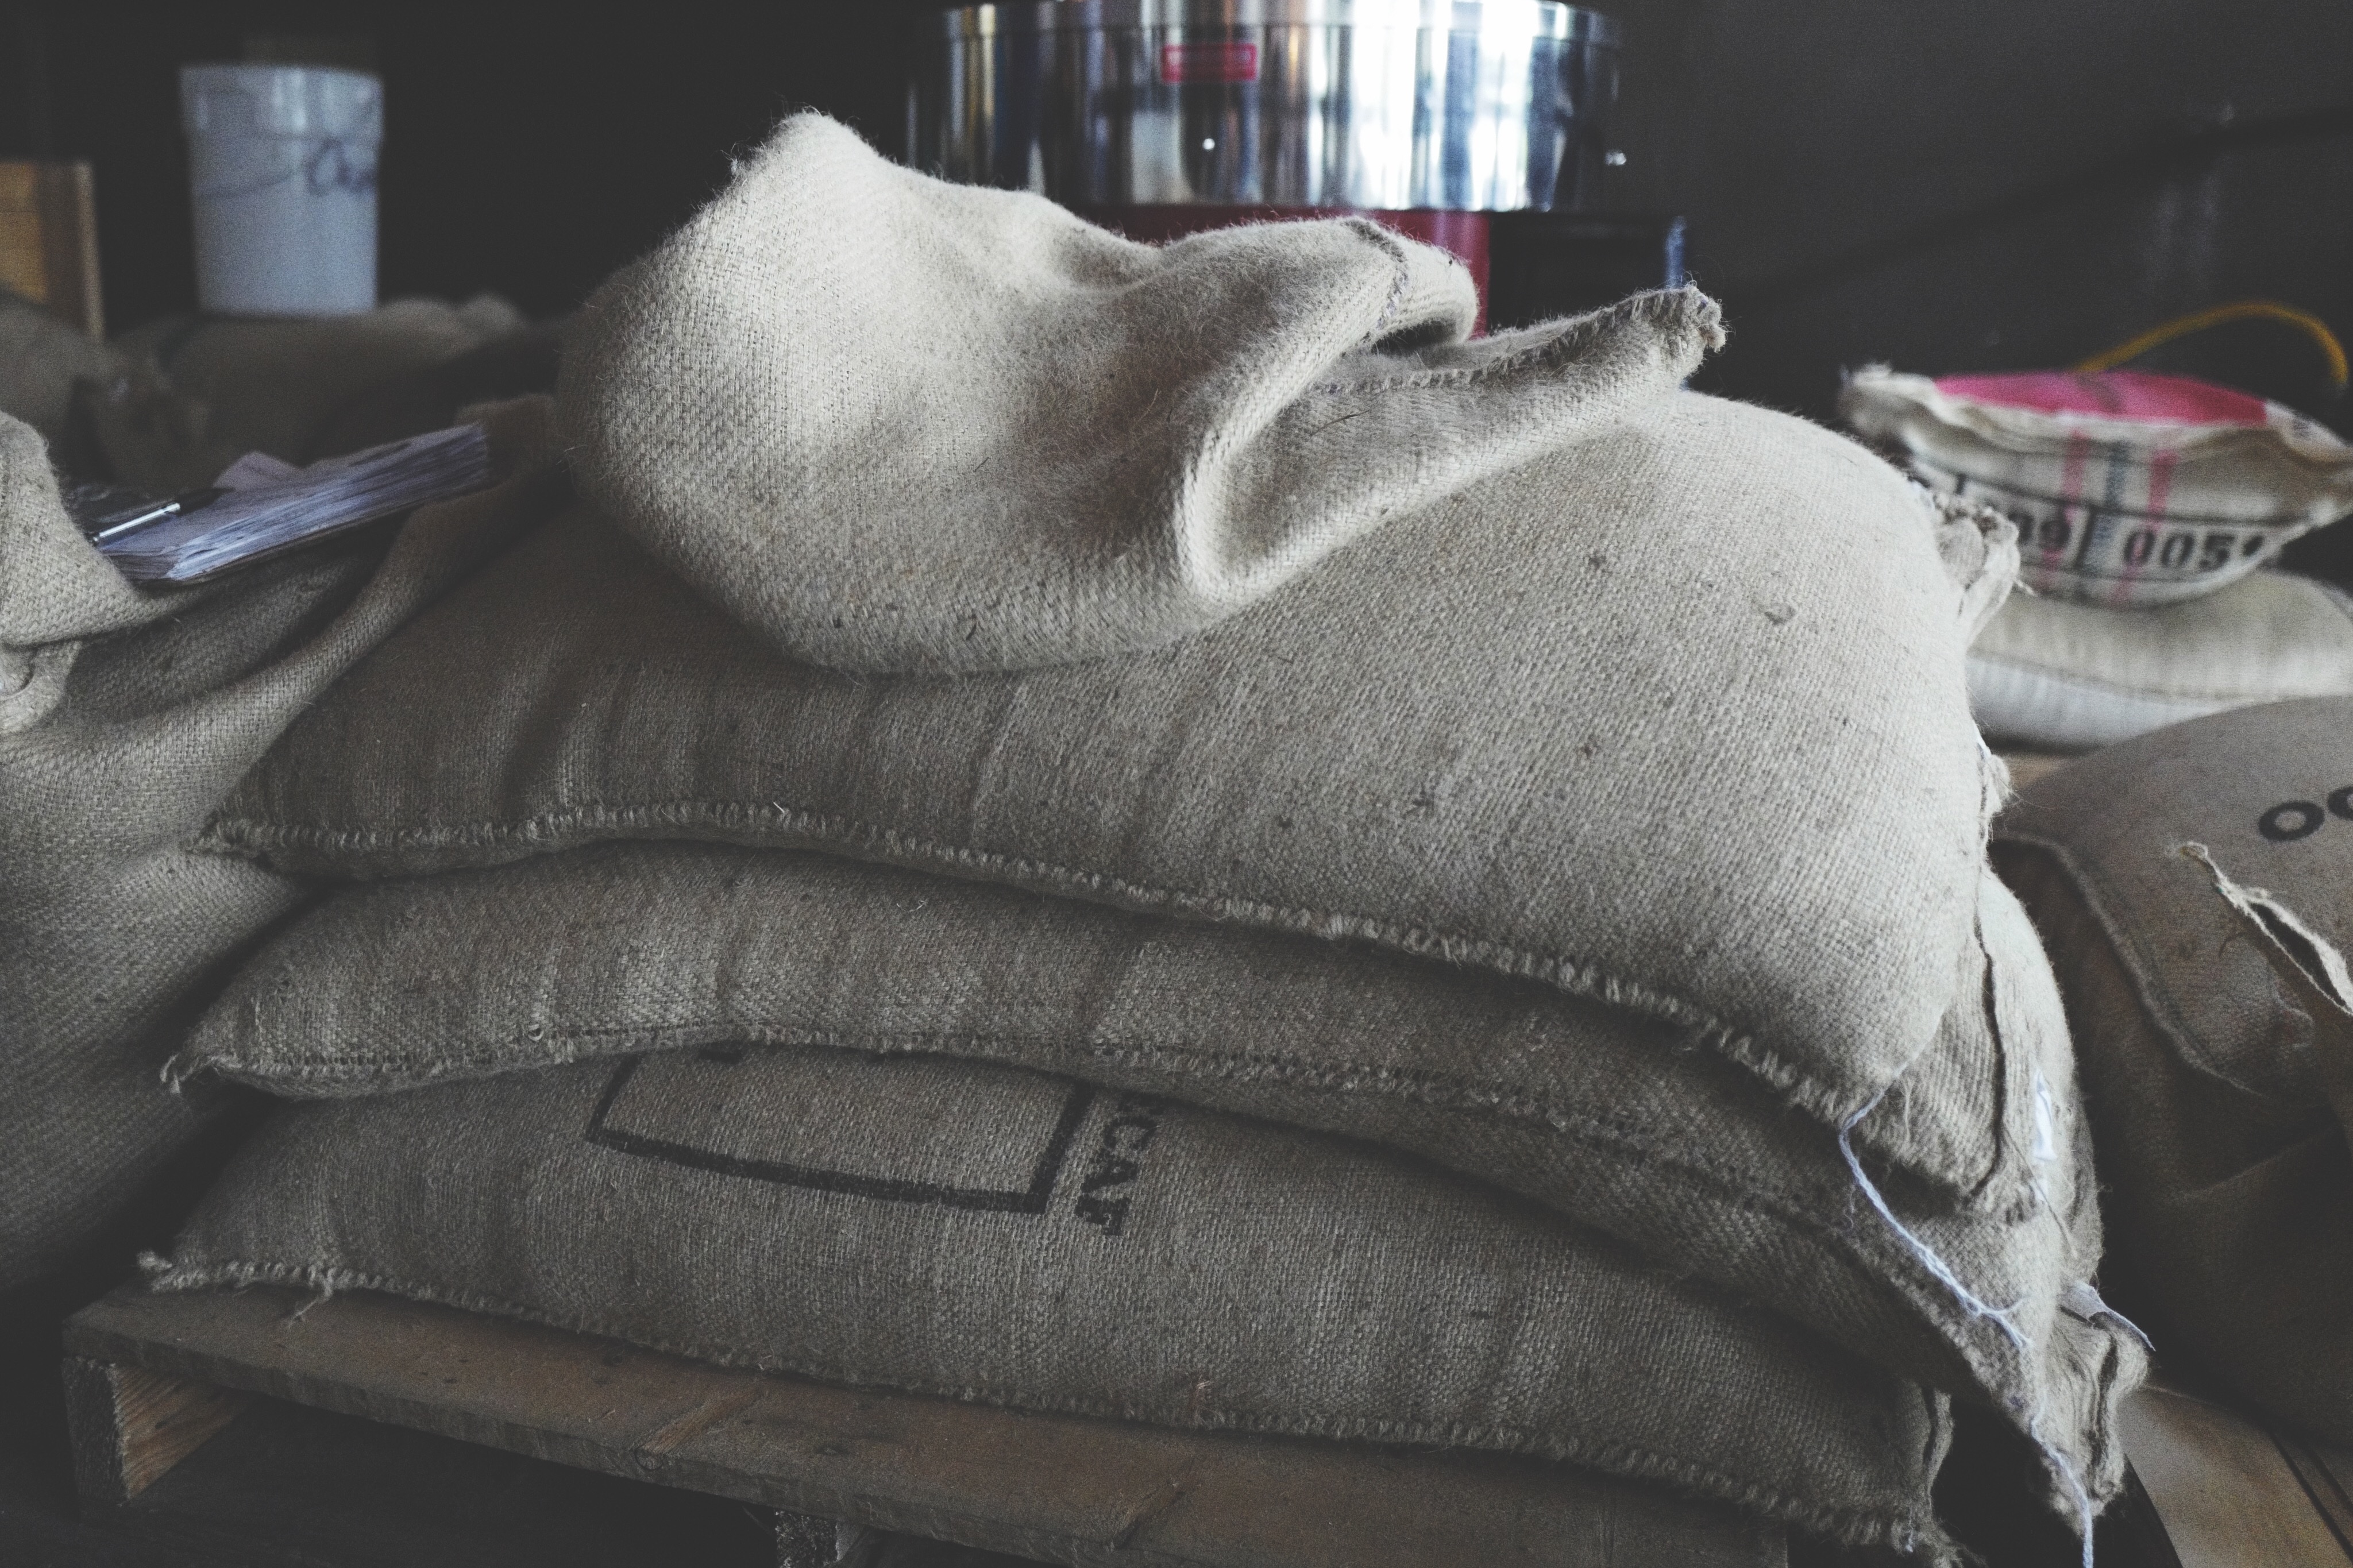
leather, fur, clothing, furniture, material, textile, footwear